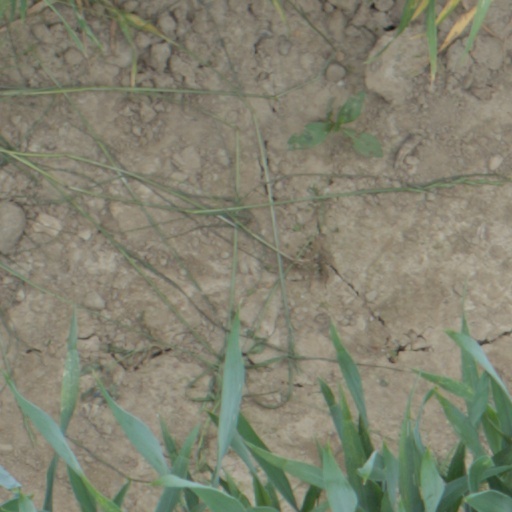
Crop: wheat